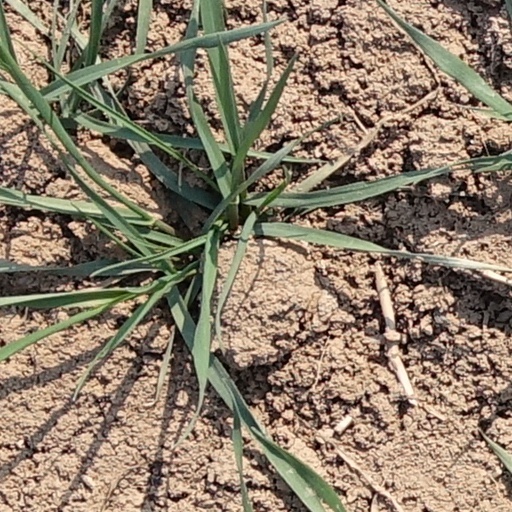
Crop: wheat